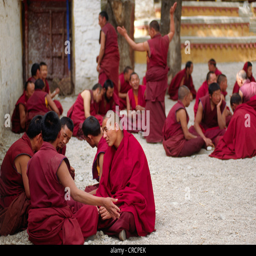
profession debate the finer points of religion in this historical form